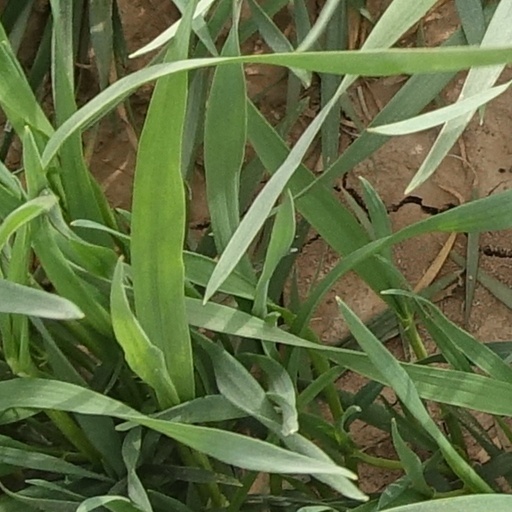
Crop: wheat